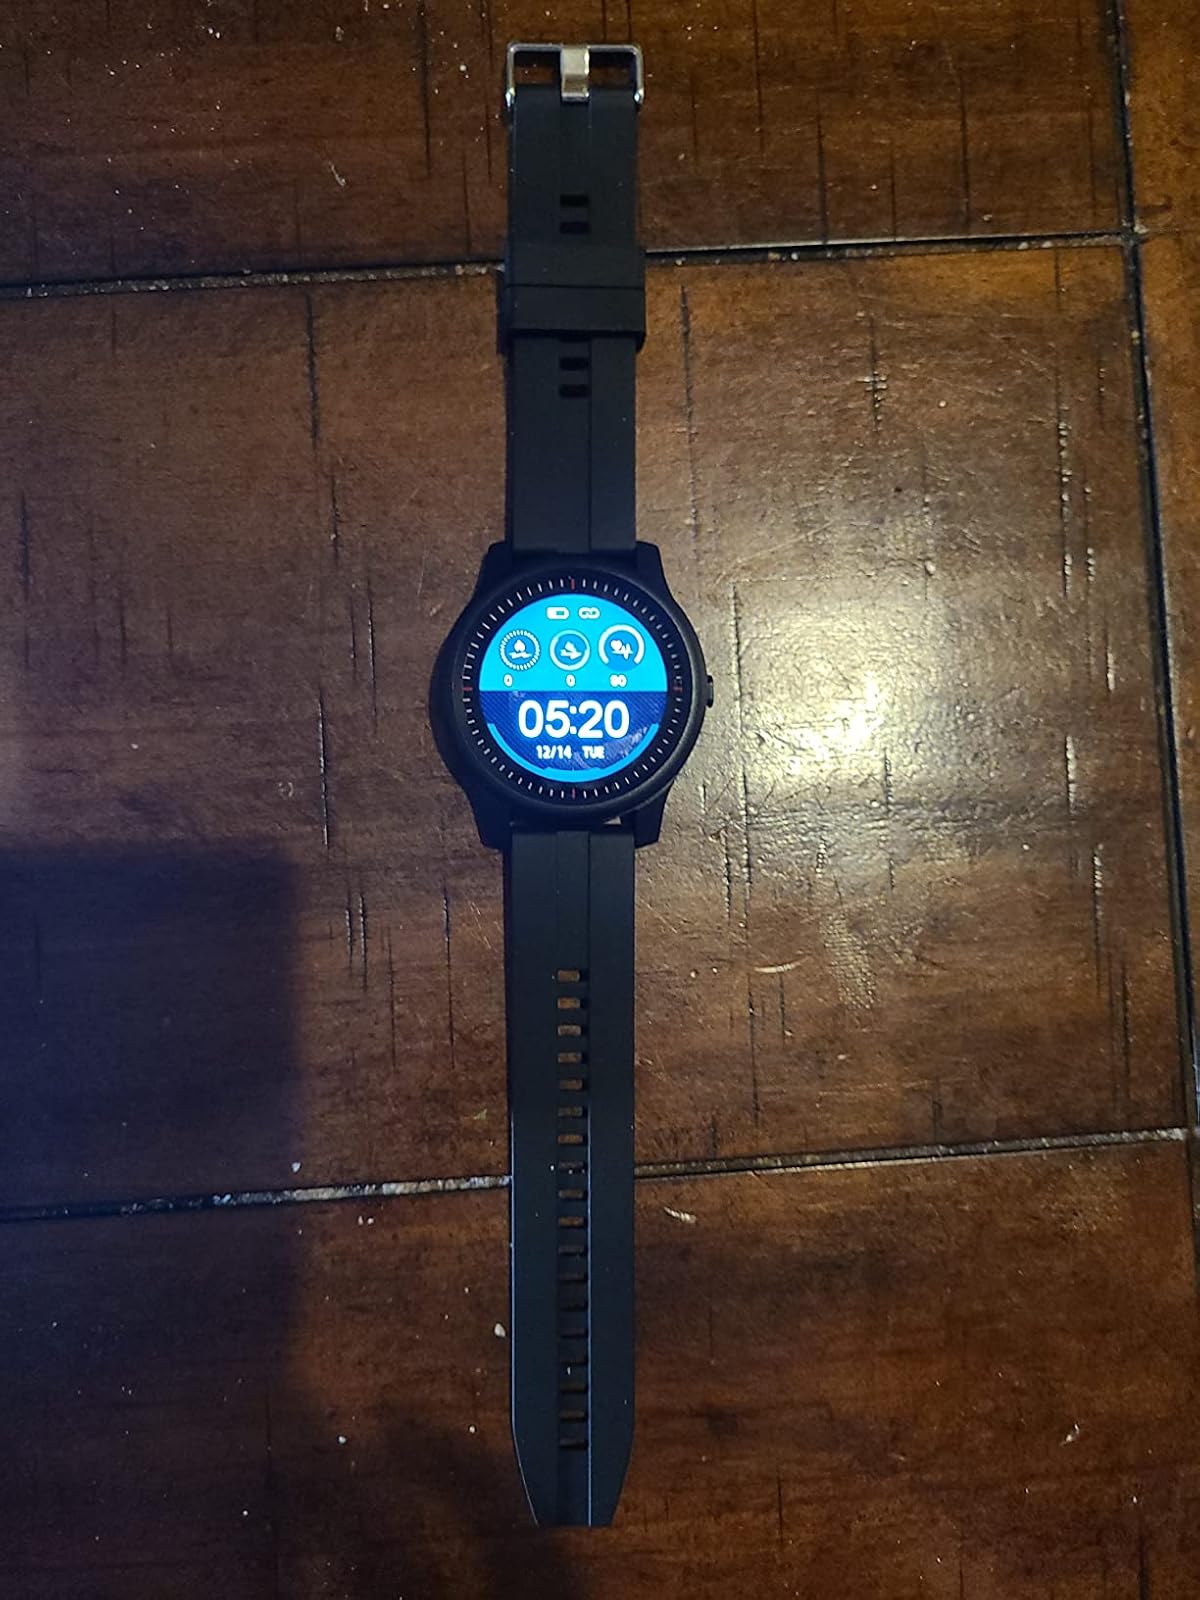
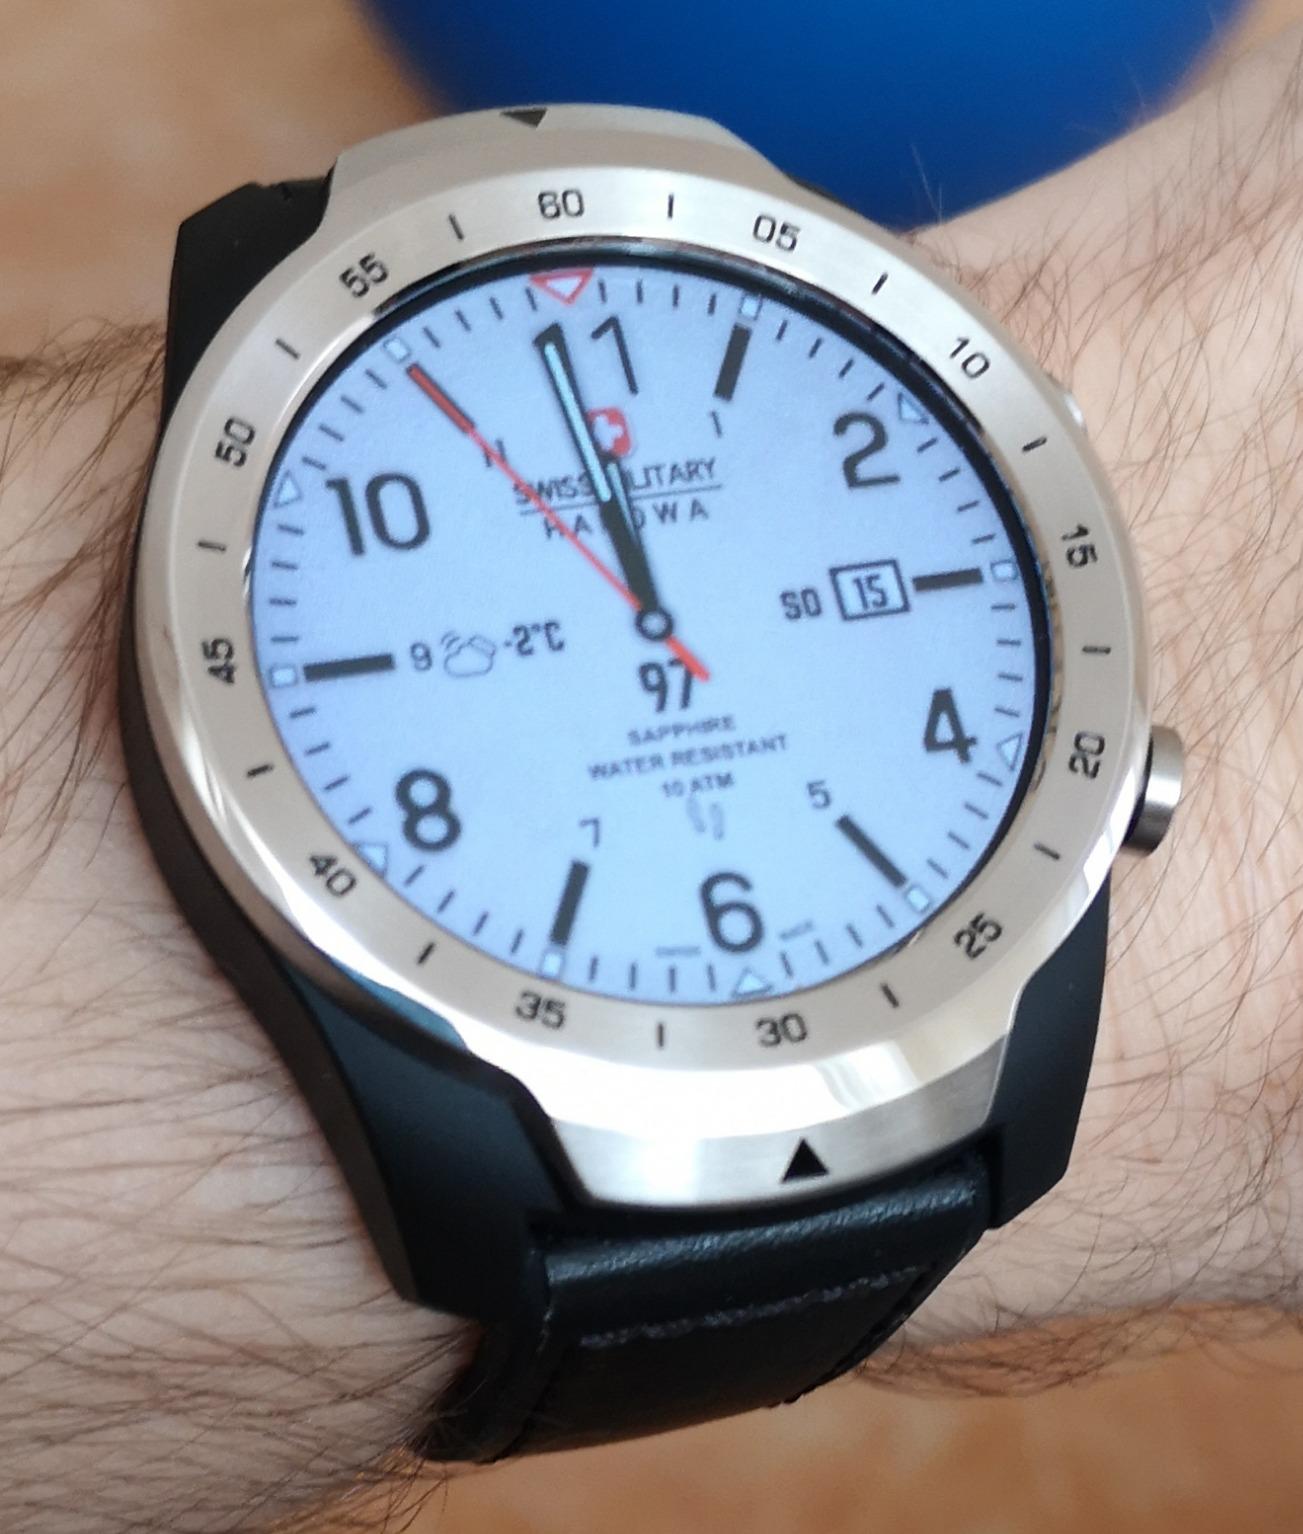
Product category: smartwatch
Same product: no